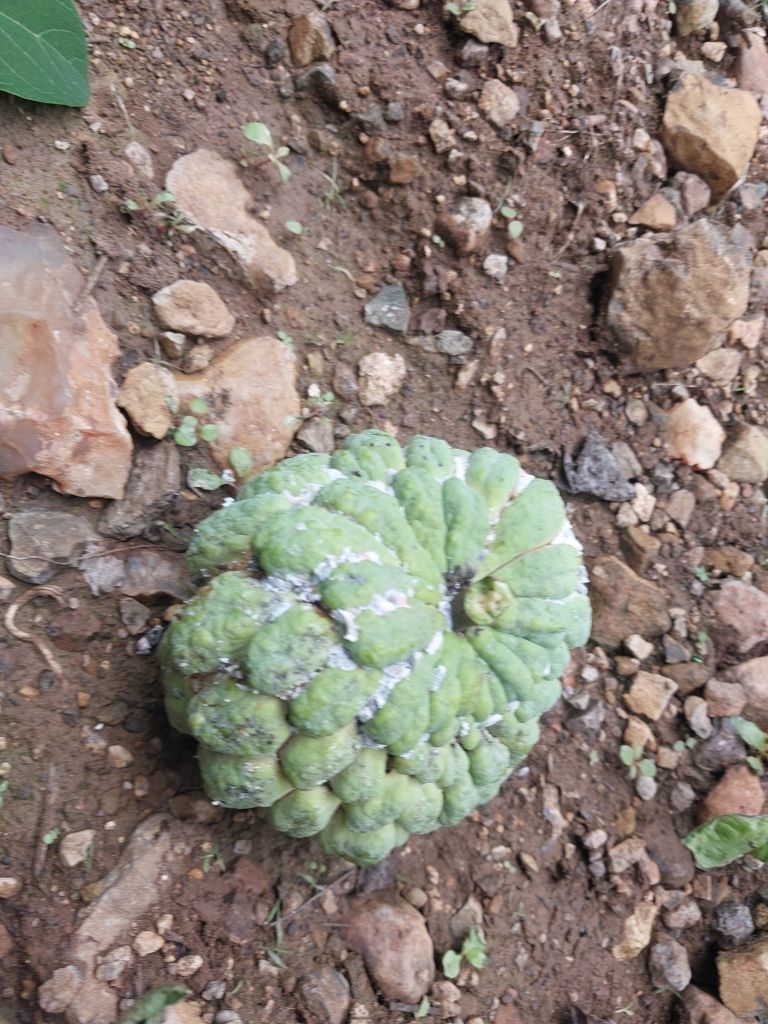
Disease label: Mealy Bug